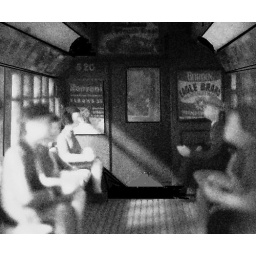
Interior towards end of car storm door of an EL Gate Motor Car Model made by me in O-Scale